Saddle River County Park

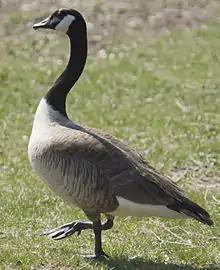
A Canada goose near the duck pond.

Saddle River County Park is a county park in Bergen County, New Jersey, United States, stretching from Ridgewood to Rochelle Park, and extends out to Glen Rock. The park is located along the Saddle River and consists of five sections, all of which are connected by a paved path that is open to both pedestrians and bicyclists.